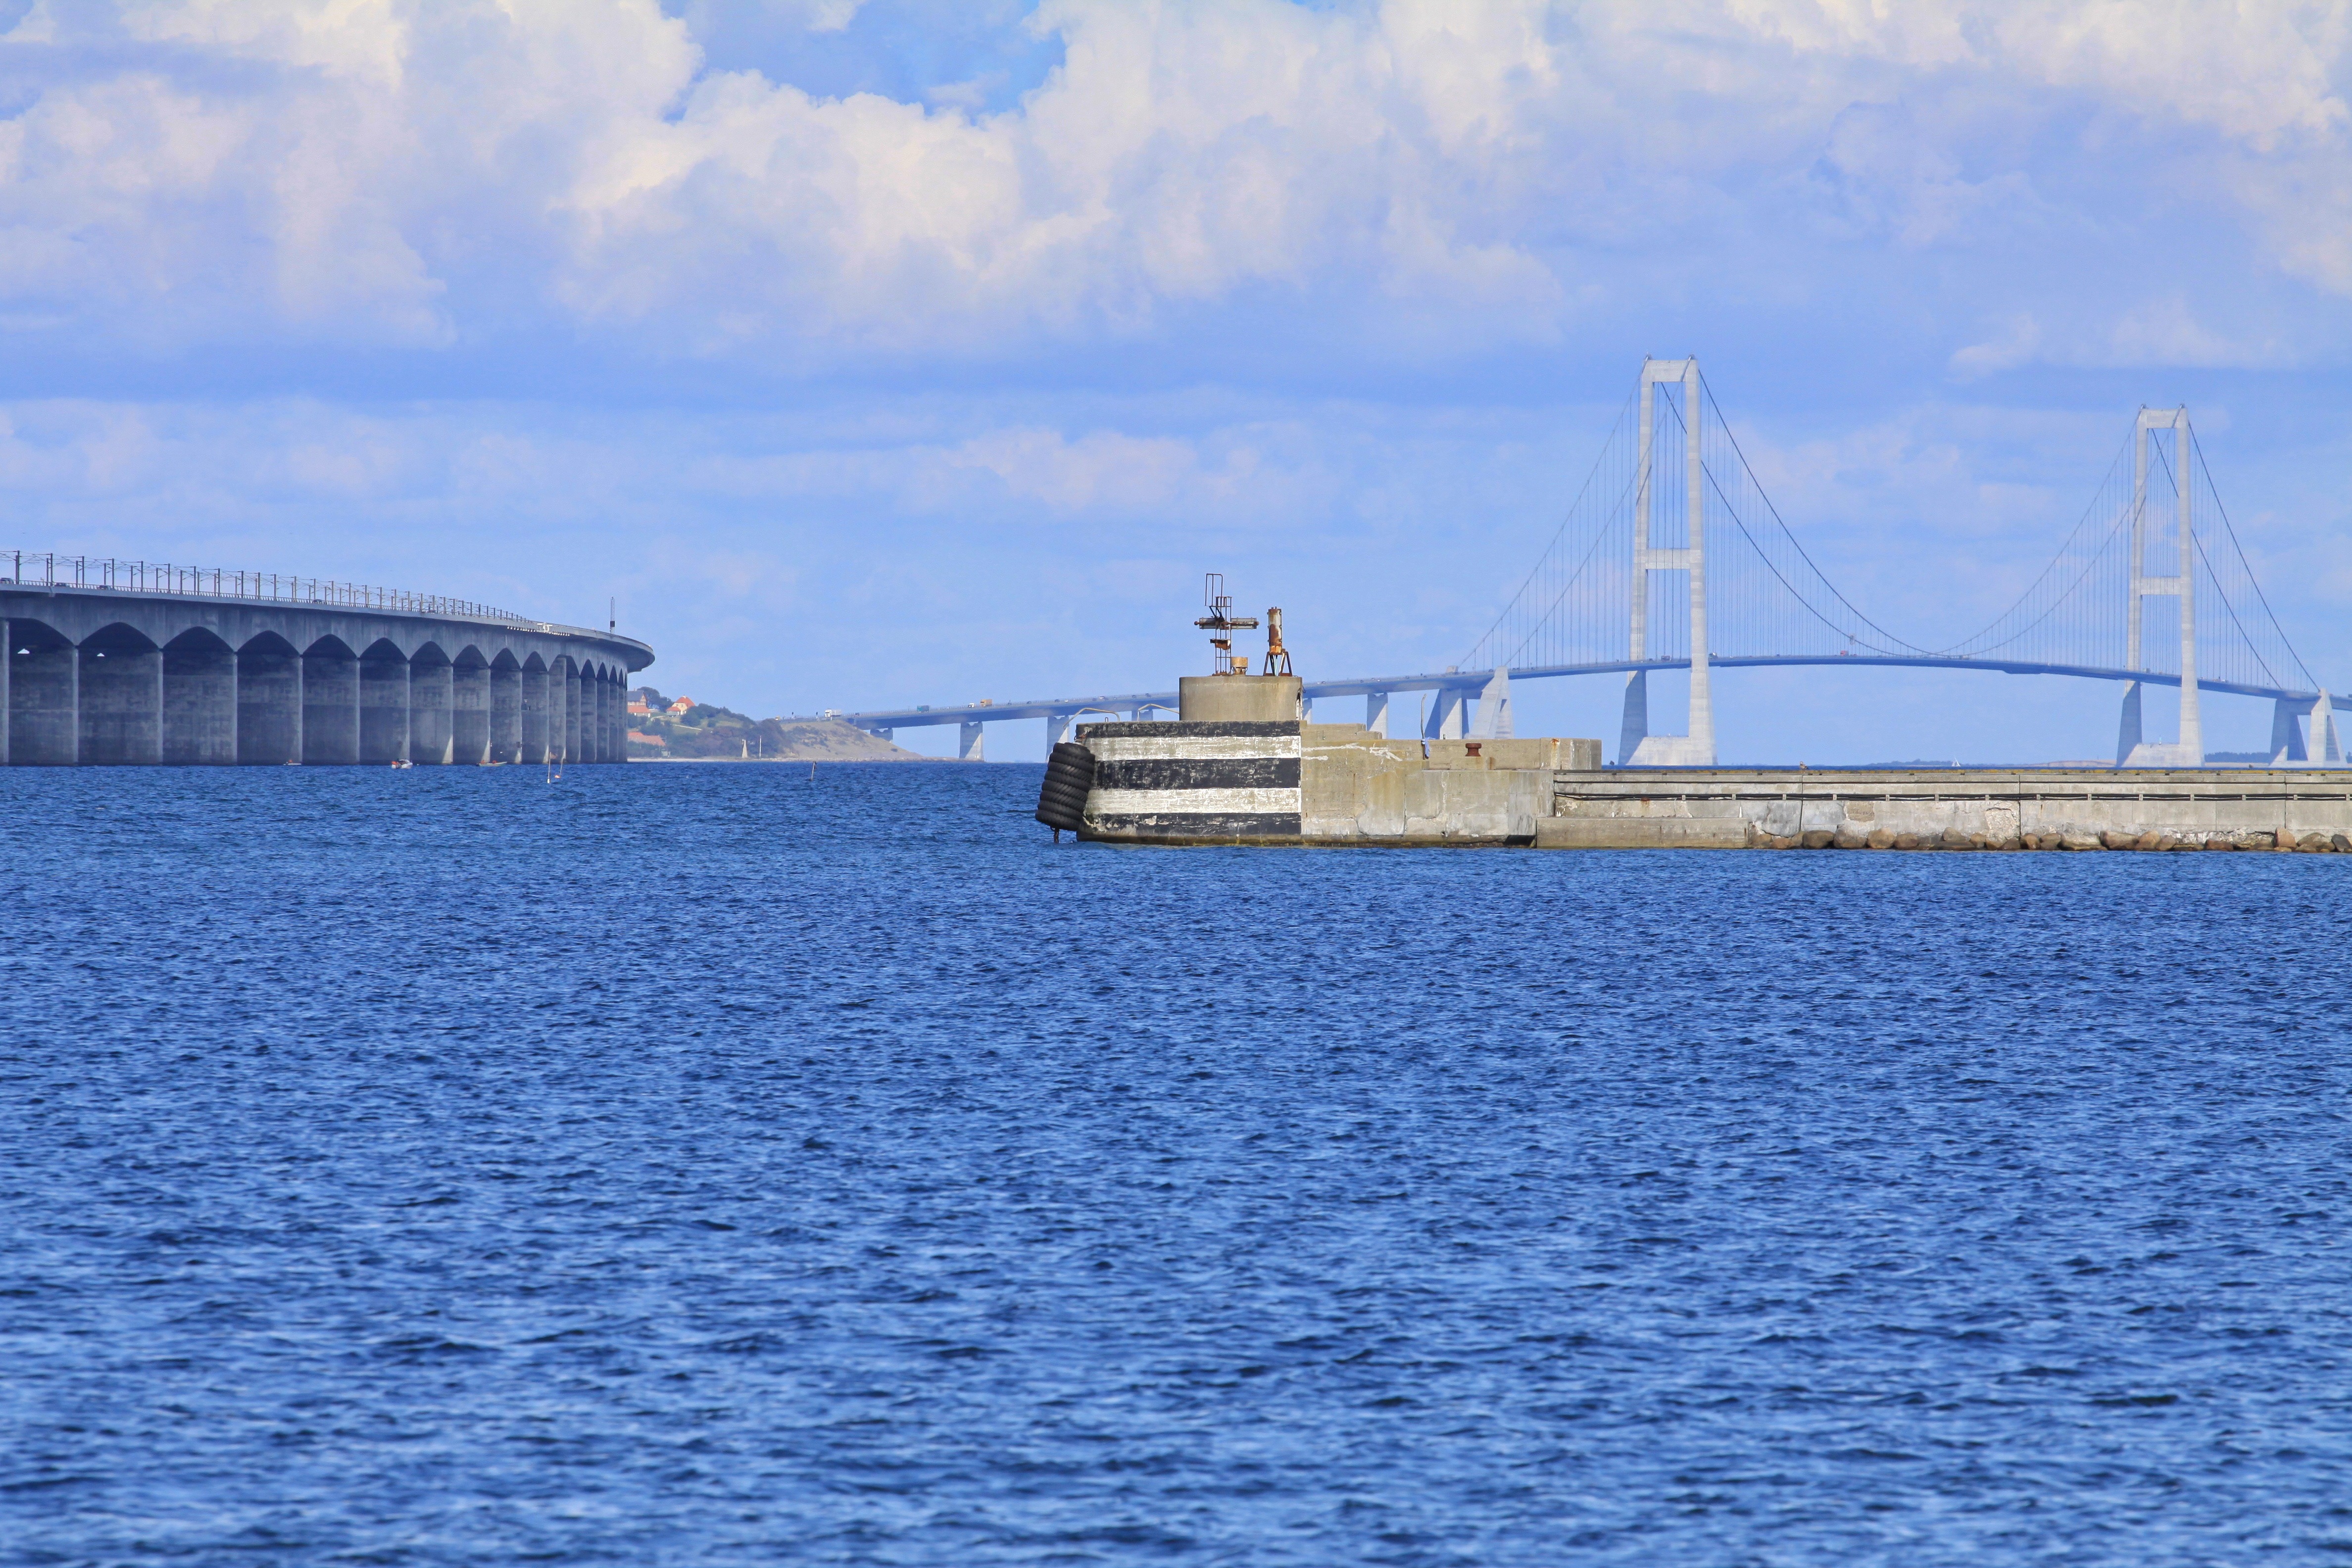
sea, water, dock, architecture, bridge, lake, view, ship, suspension bridge, vehicle, scenic, scenery, landmark, harbor, port, waterway, channel, watercraft, bro, freight transport